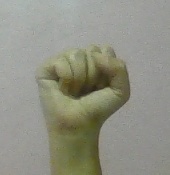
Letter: saad